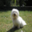
Label: dog